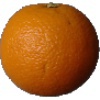
Label: orange